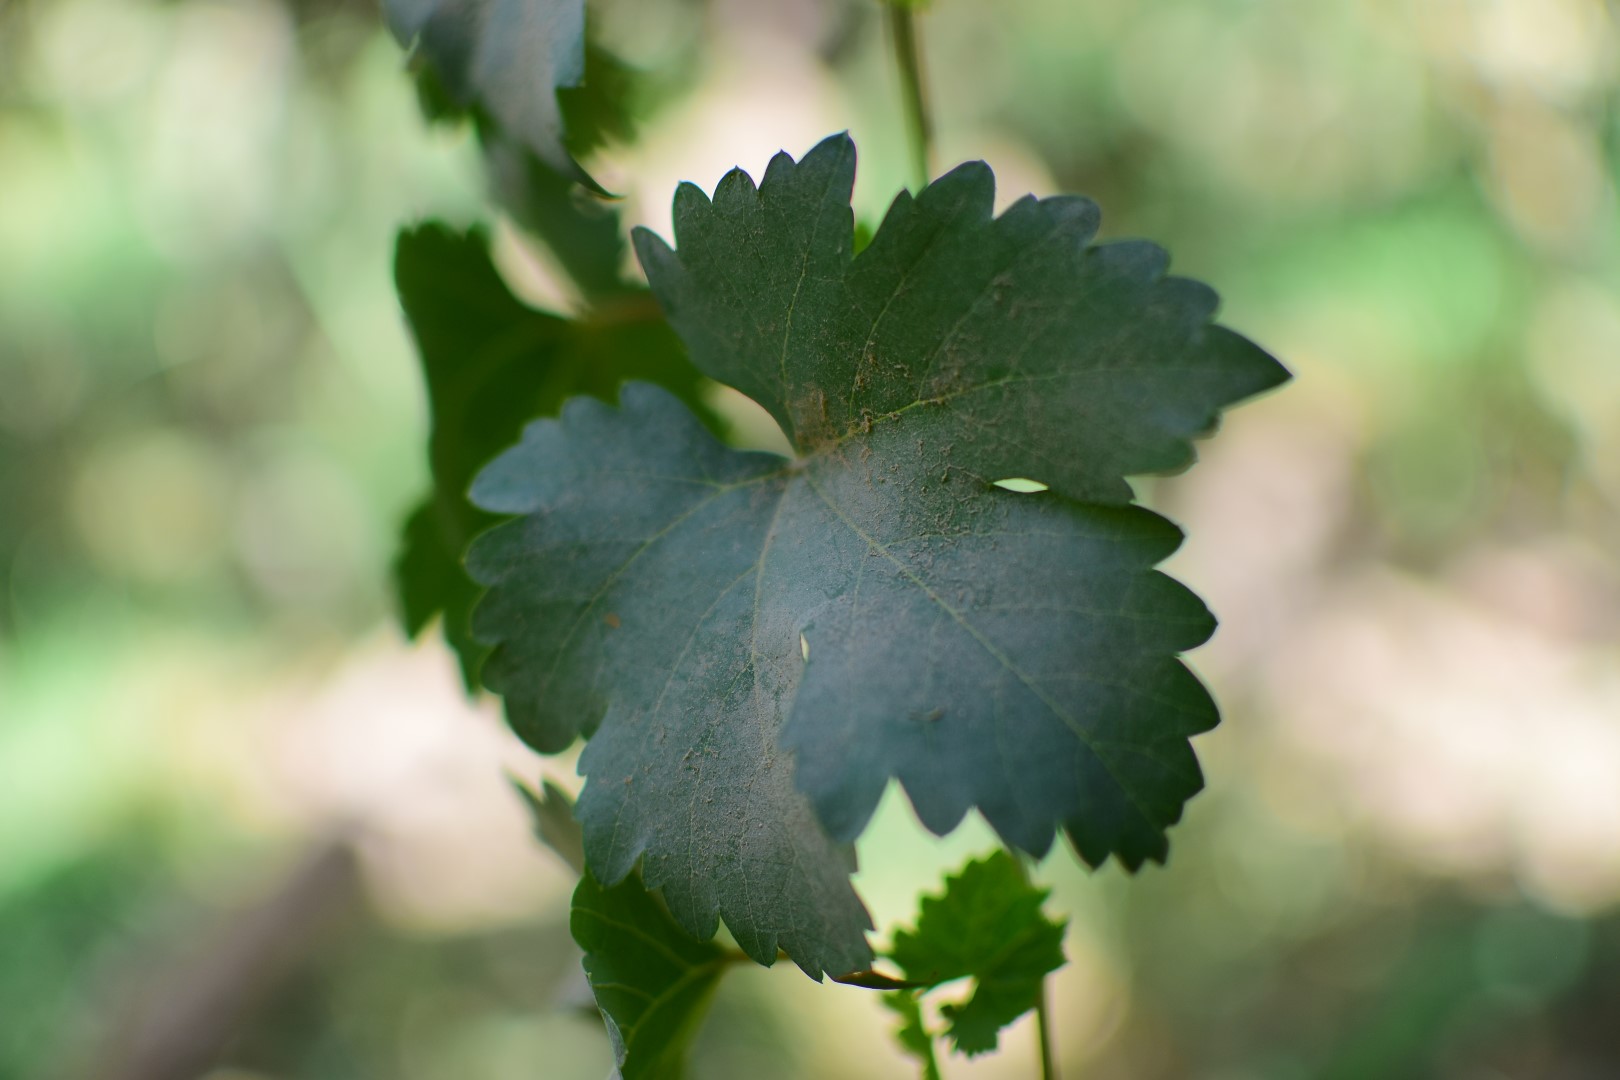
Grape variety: Shdah